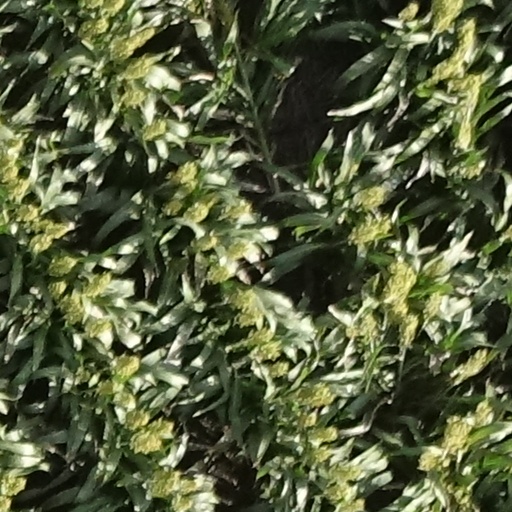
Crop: sorghum